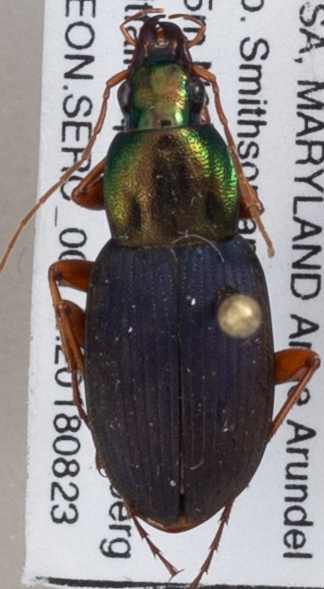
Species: Chlaenius emarginatus
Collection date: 2018-08-23
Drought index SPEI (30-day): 0.24
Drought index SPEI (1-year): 0.63
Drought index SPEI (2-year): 0.1